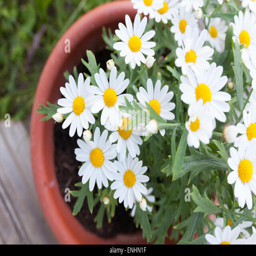
daisies in a pot viewed from above